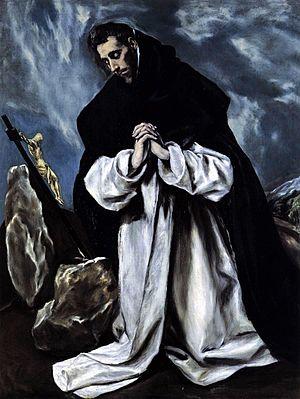
Saint Dominique en prière est un thème repris plusieurs fois par Le Greco dont celui appartenant à la collection privée Placido Arango, une peinture à l'huile sur toile de 118 × 86 cm représentant saint Dominique à genoux en prière devant son crucifix. Elle date de 1586-1590.